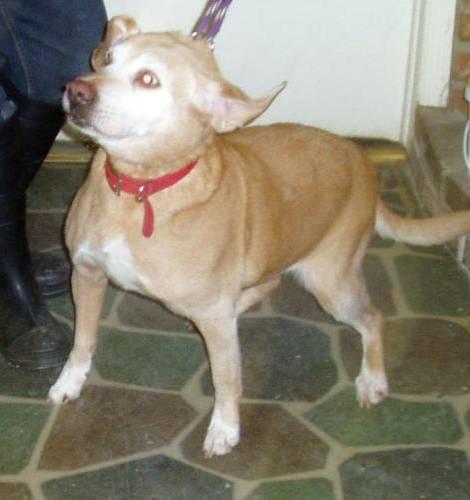
Label: dog